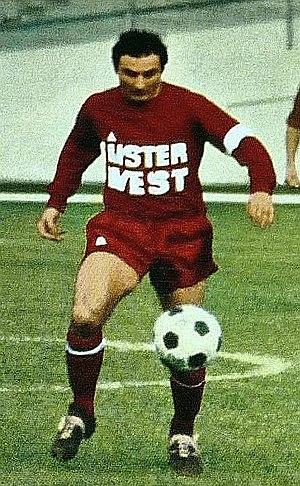
Fleury Di Nallo est un footballeur international français né le 20 avril 1943 à Lyon. Il évolue au poste d'attaquant du début des années 1960 au milieu des années 1970.